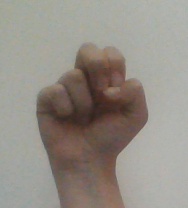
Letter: gaaf